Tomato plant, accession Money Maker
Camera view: horizontal (90 deg, fisheye); turntable rotation: 300 degrees
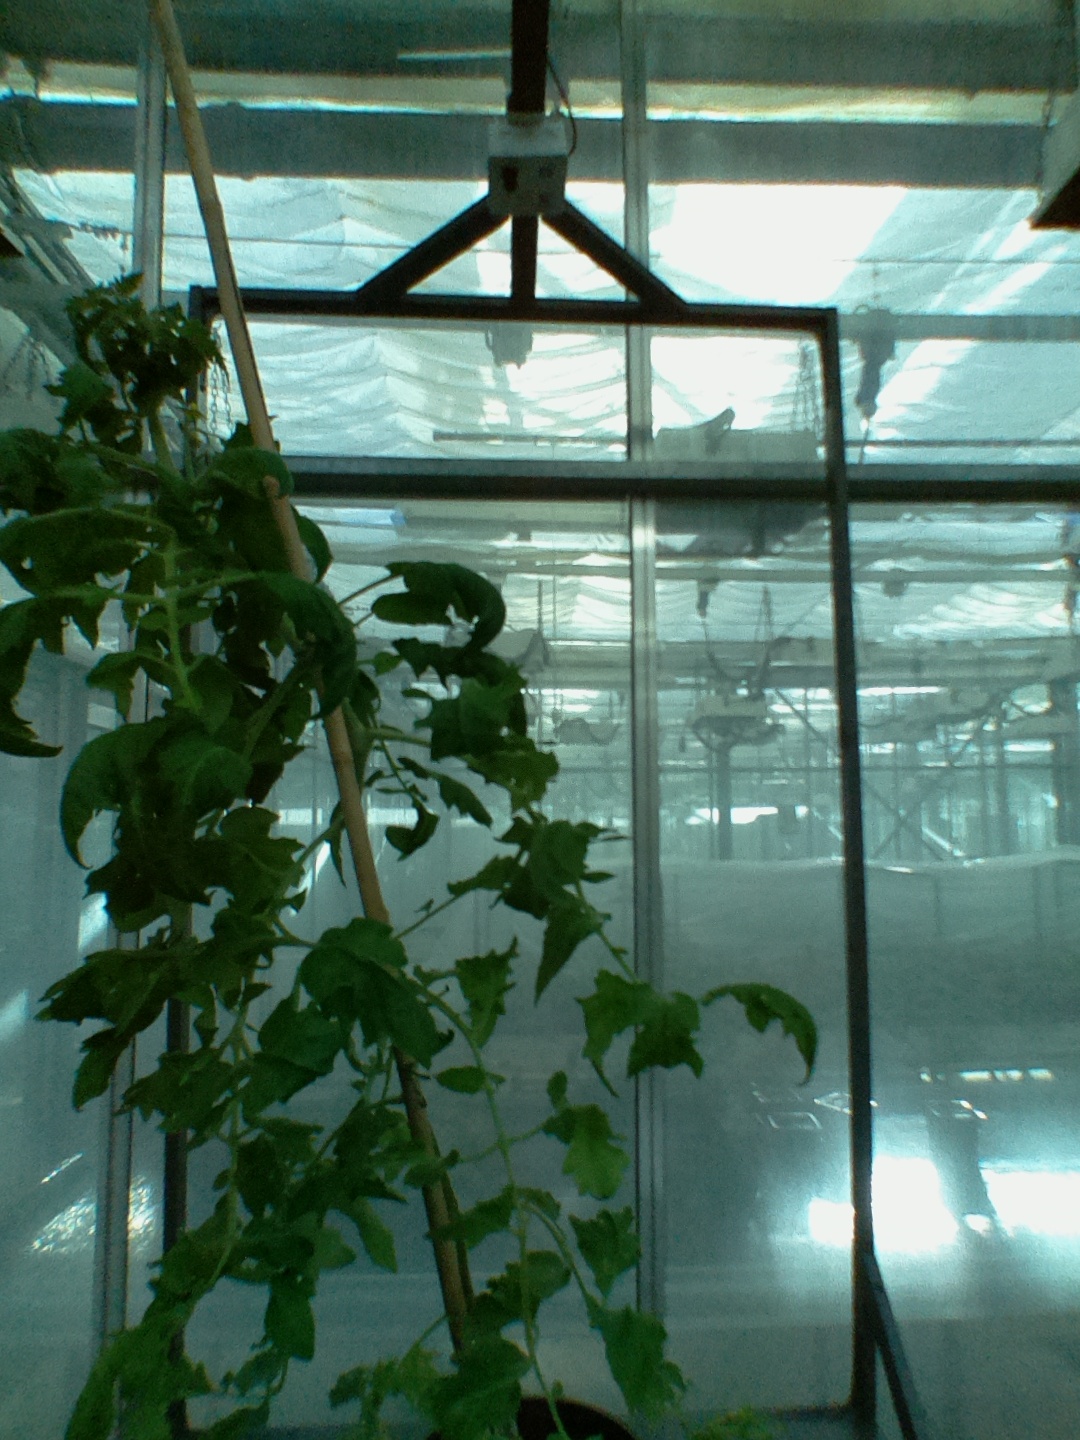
BBCH growth stage 61: 10%-20% of flowers open